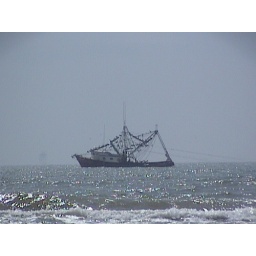
Shrimp boat off the beach in Port Aransas. Closer shot.